English draughts

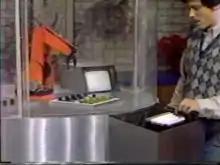
Scott M Savage's checkers, 1983, the first robot game

In November 1983, the Science Museum Oklahoma (then called the Omniplex) unveiled a new exhibit: Lefty the Checker Playing Robot. Programmed by Scott M Savage, Lefty used an Armdroid robotic arm by Colne Robotics and was powered by a 6502 processor with a combination of BASIC and Assembly code to interactively play a round of checkers with visitors. Originally, the program was deliberately simple so that the average visitor could potentially win, but over time was improved. The improvements proved to be frustrating for the visitors, so the original code was reimplemented.